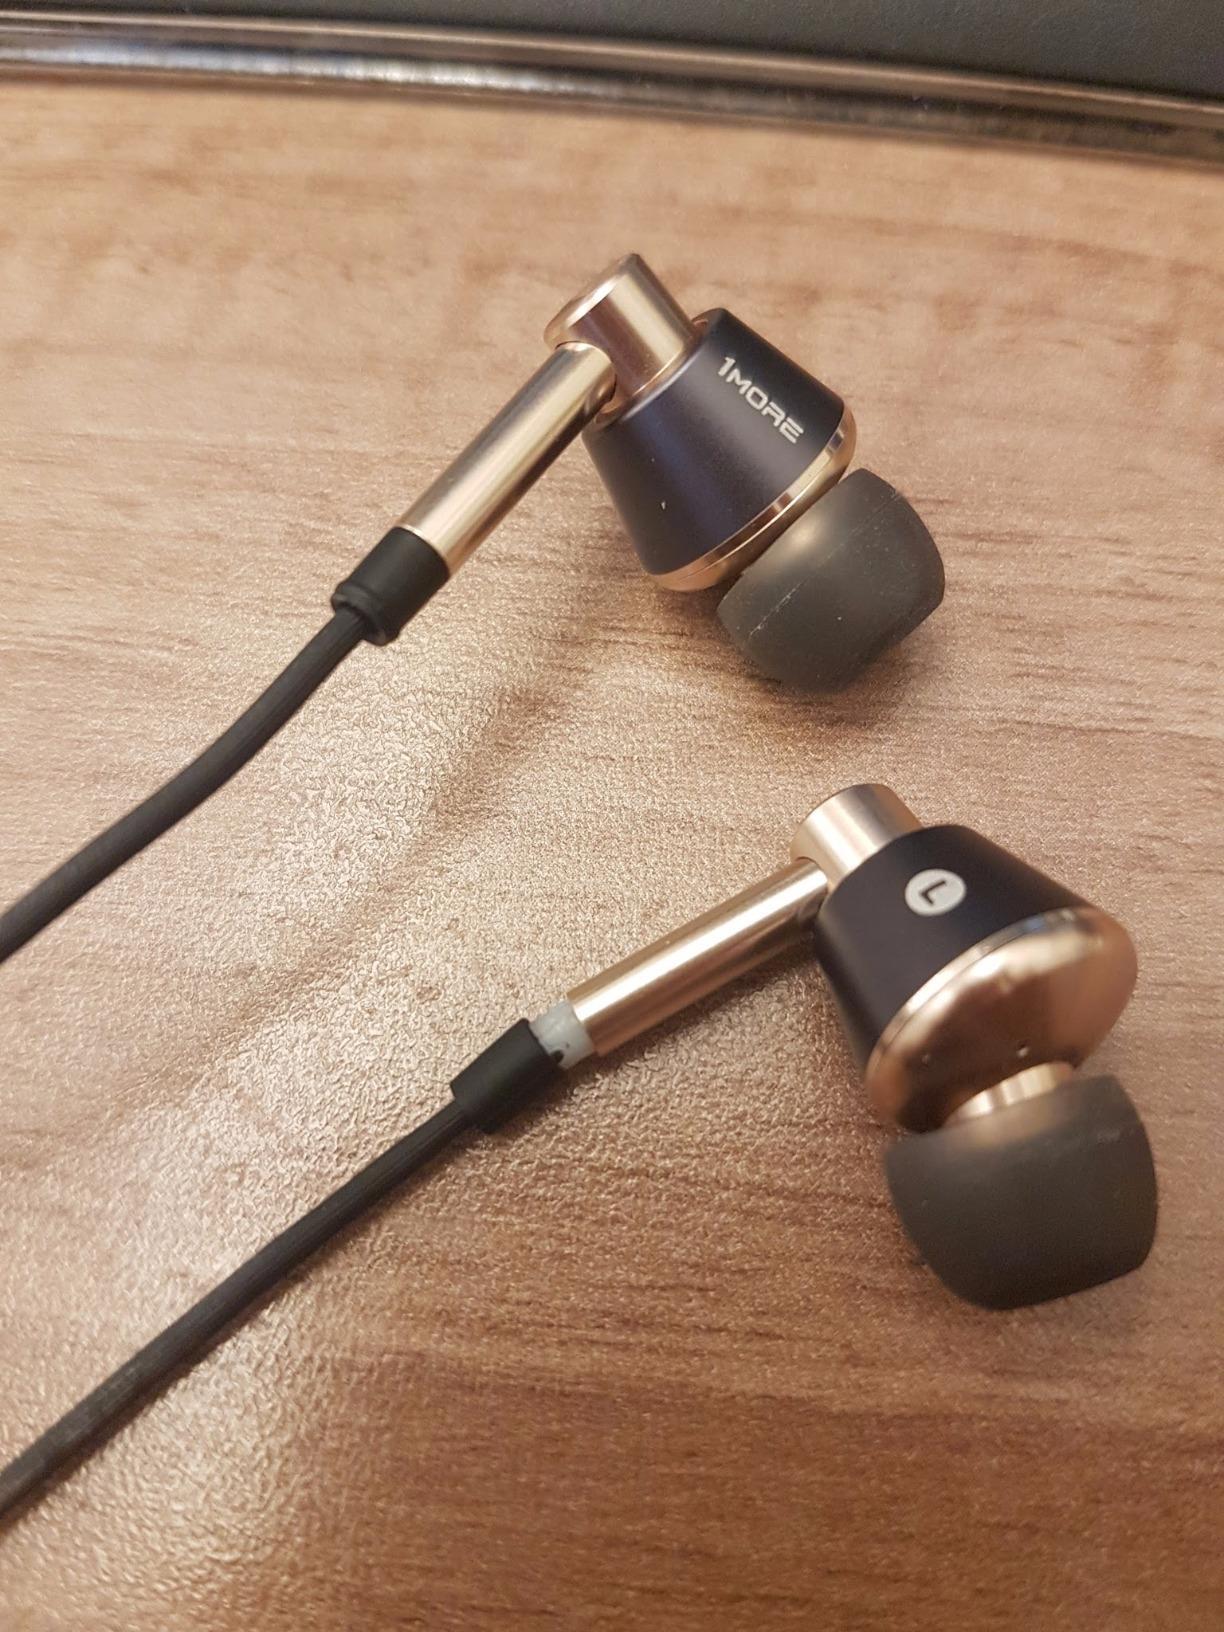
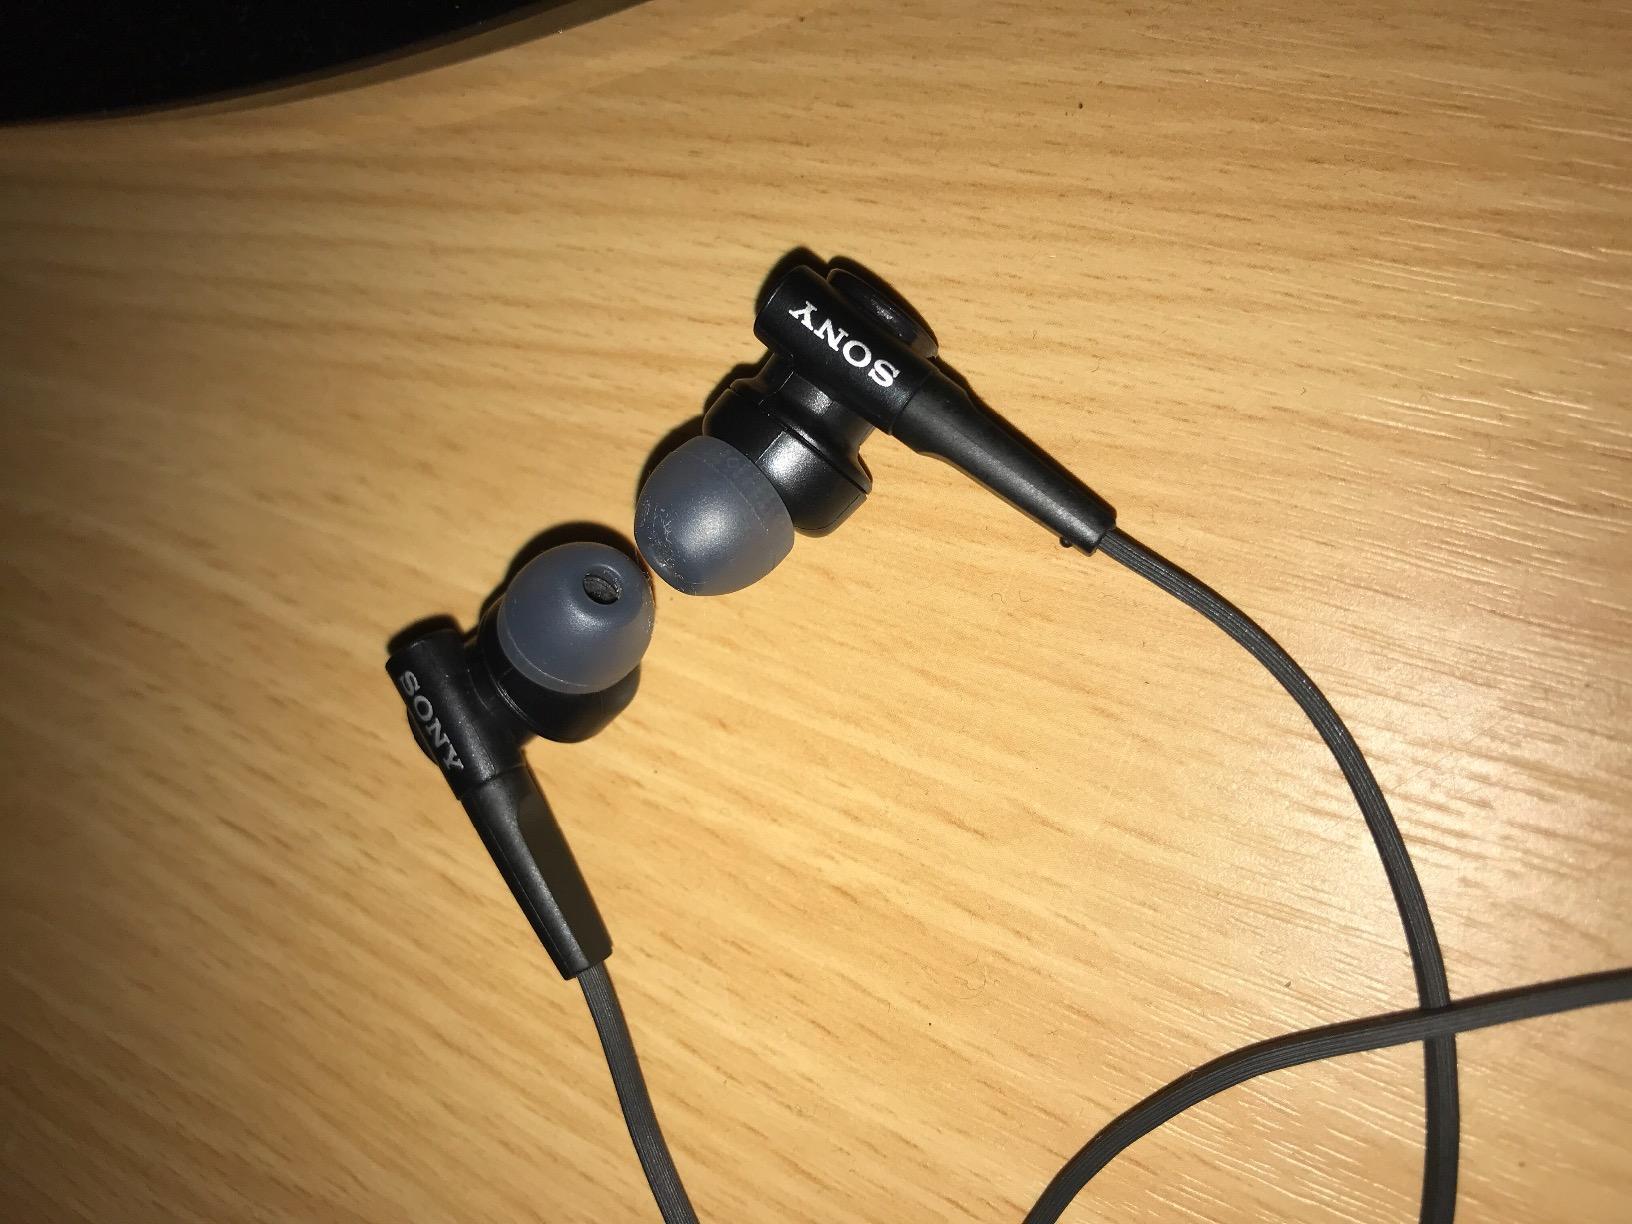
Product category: headphones
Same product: no